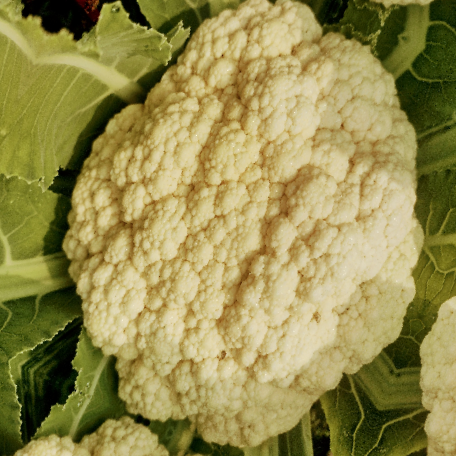
Label: Disease Free